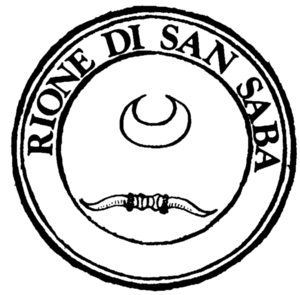
San Saba est l'un des 22 rioni de Rome. Il est désigné dans la nomenclature administrative par le code R.XXI.